Ichiya Kumagae

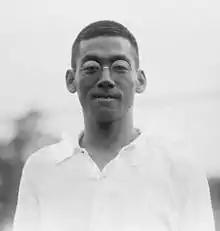

Kumagae was born on 10 September 1890 in Ōmuta, Fukuoka Prefecture. He attended Keio University. In 1913, he, along with other members of the Keio University Tennis Club, pushed for the abandonment of soft tennis (which had been introduced into Japan in 1878) in favor of lawn tennis, which was popular internationally. Kumagae was sent to play in the 1913 Far Eastern Games held in Manila, marking the first overseas competition for a Japanese tennis player. He reached the singles semi-finals and the doubles finals, and his form was subsequently influenced by United States champion Bill Johnson, whose short stature had earned him the moniker "Little Bill".